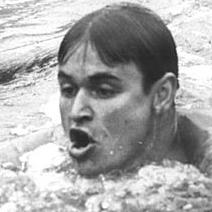
Age: 21